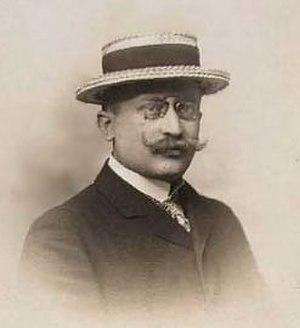
Johan Ludwig William Valdemar Jensen, surtout connu comme Johan Jensen, est un mathématicien et ingénieur danois. Il est surtout connu pour l'inégalité de Jensen. En 1915, il démontra également la formule de Jensen en analyse complexe.